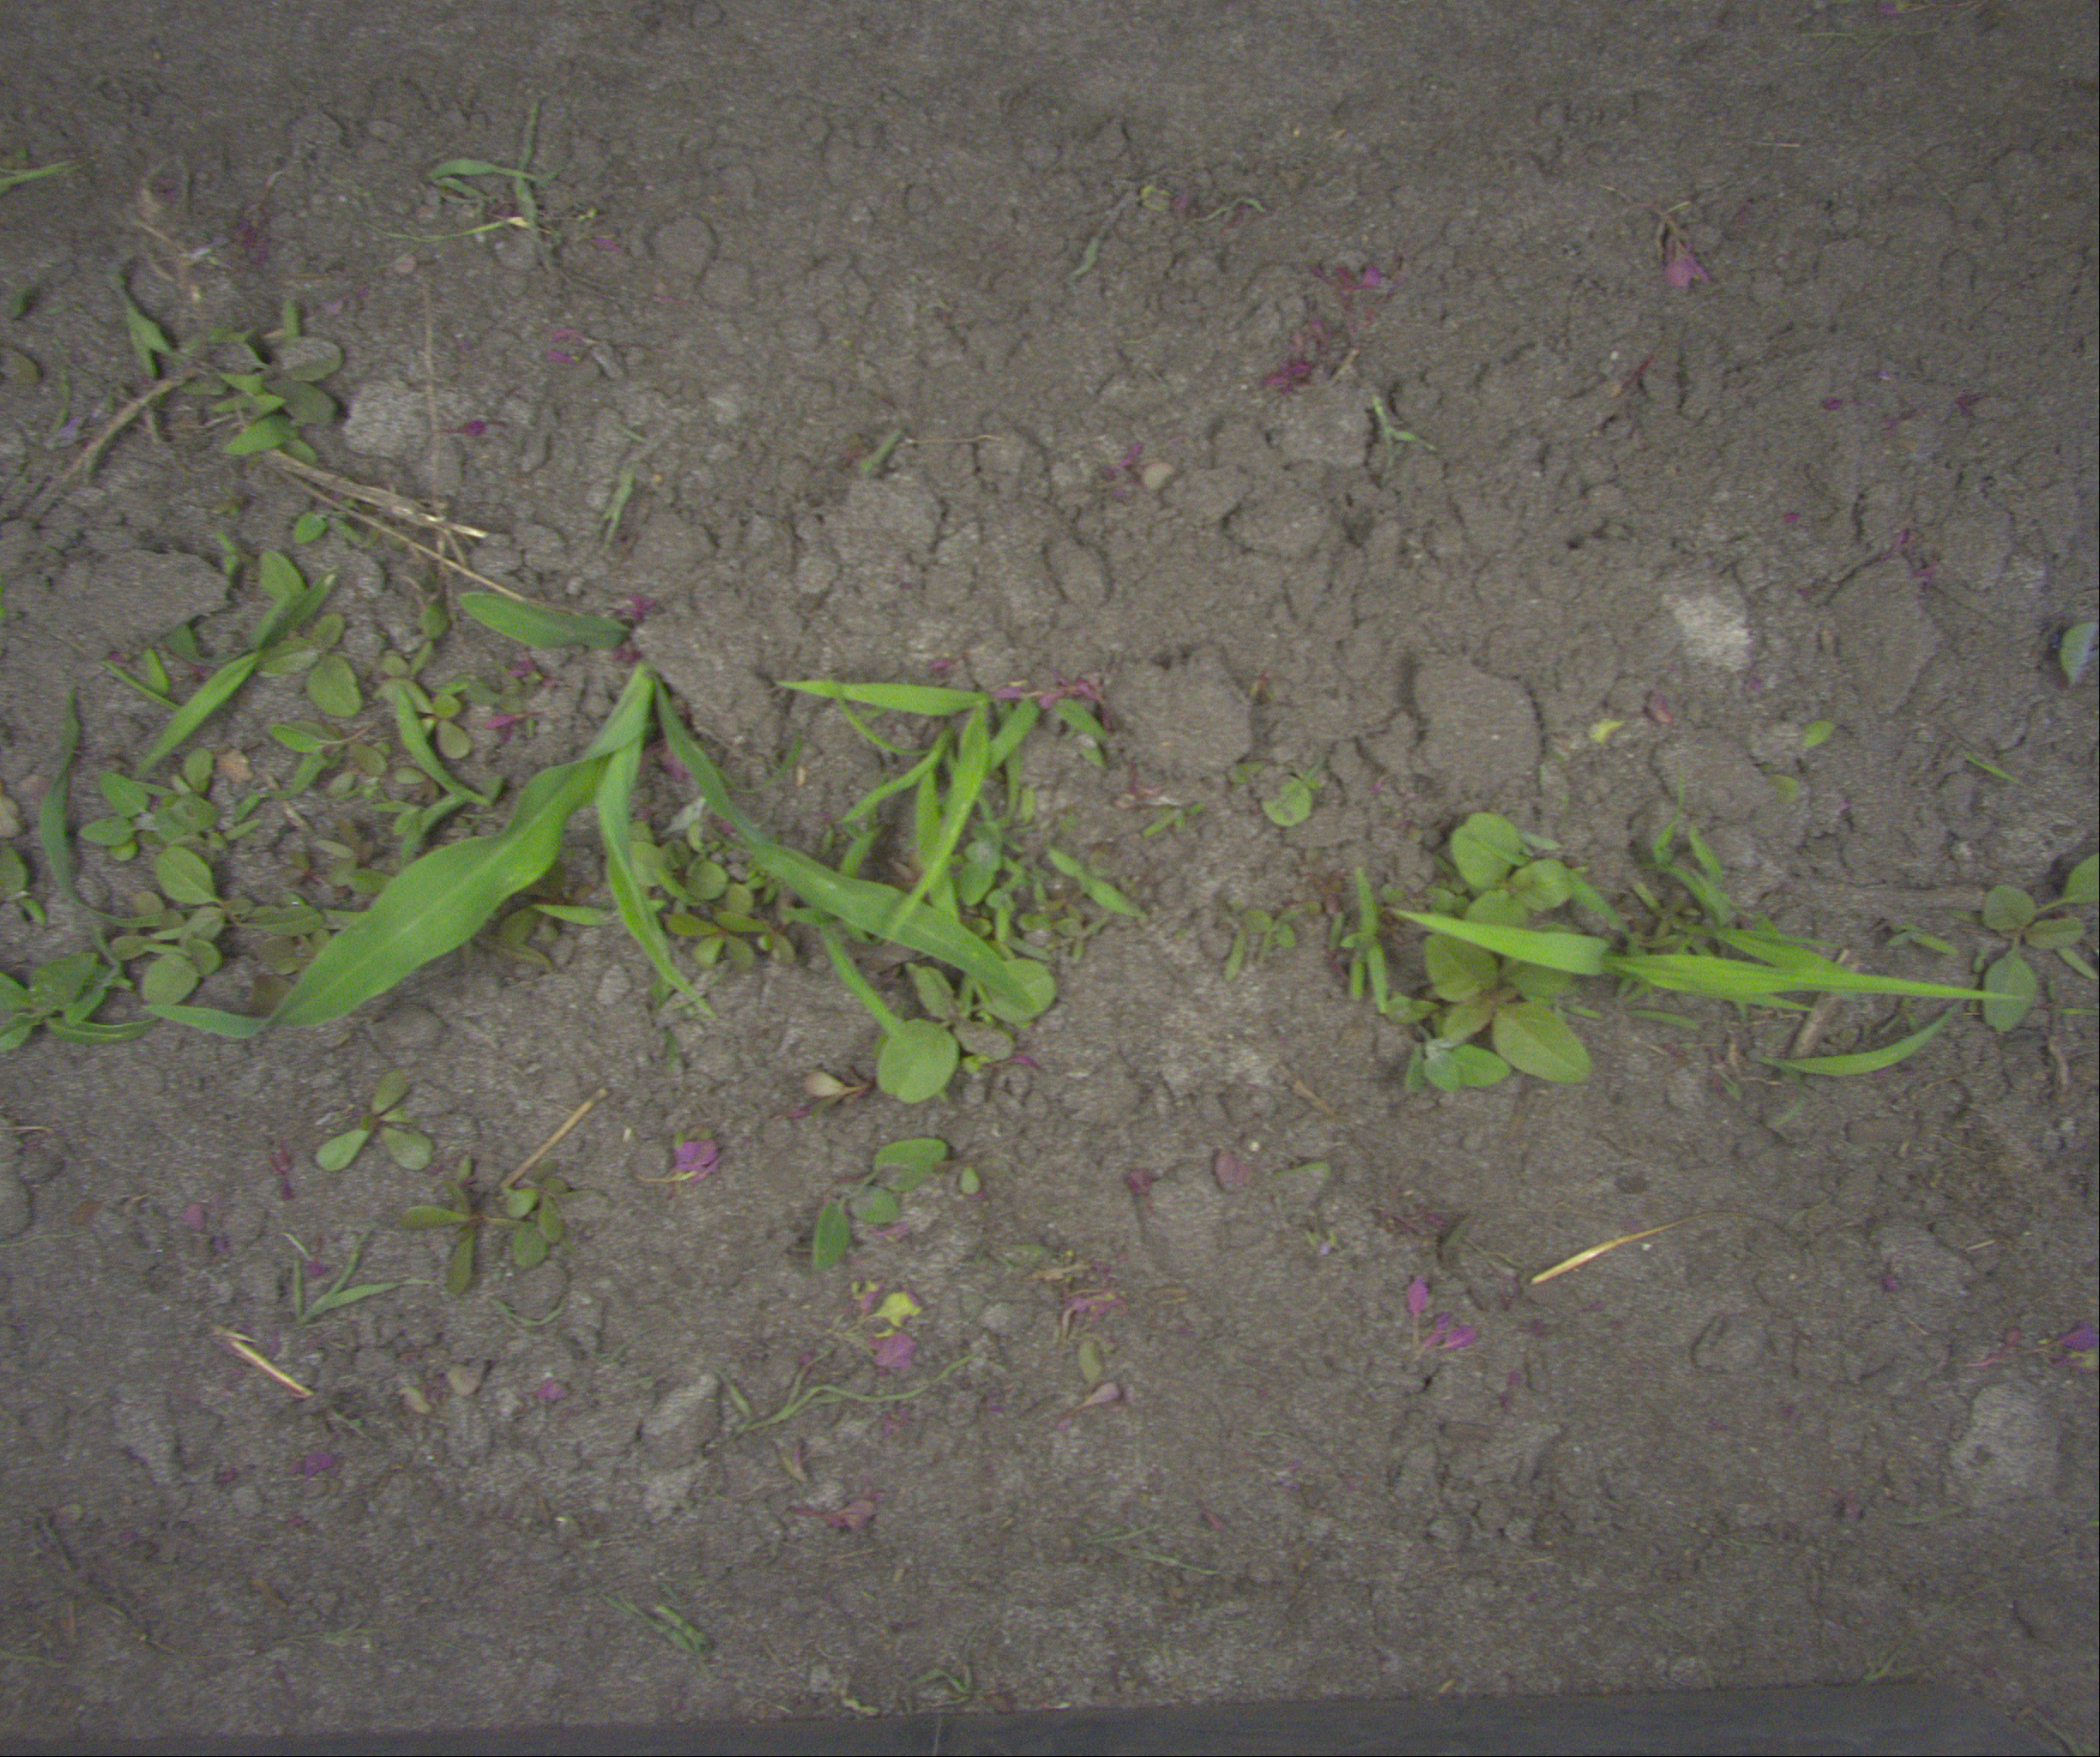
Crop: maize
Objects: maize, stem_maize